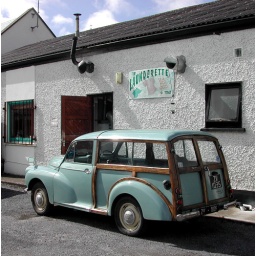
Laundry delivery car at the bike rental shop in Ballyvaughan--a 1968 Morris Minor.